Ohlone

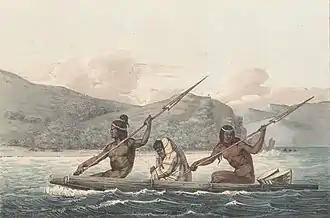
Three Ohlone people in a tule boat in the San Francisco Bay, painted by Louis Choris in 1816

The arrival of missionaries and Spanish colonizers in the mid-1700s had a negative impact on the Ohlone people who inhabited Northern California. The Ohlone territory consisted of the northern tip of the San Francisco Peninsula down to Big Sur in the south. There were more than fifty Ohlone landholding groups prior to the arrival of the Spanish Missionaries. The Ohlone were able to thrive in this area by hunting, fishing, and gathering, in the typical pattern found in California coastal tribes. Each of the Ohlone villages interacted with each other through trade, intermarriage, and ceremonial events, as well as through occasional conflict.